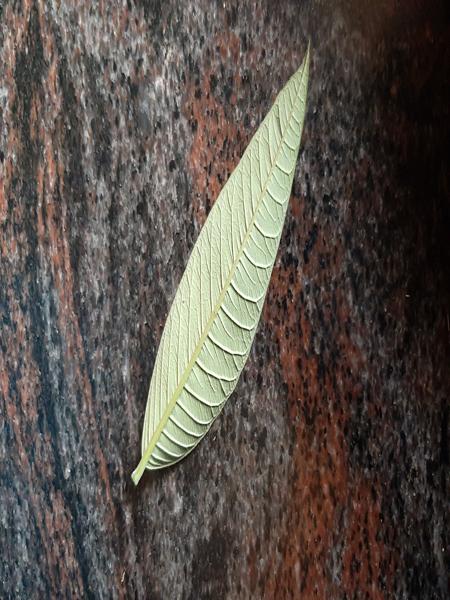
Plant: Guava